Audichron

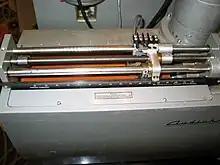
Top view of Temperature mechanism

It consisted of a long rotating drum (perhaps 18 inches long). Recorded on the drum were a series of temperatures (minus 40 °F to 120 °F, or −40 °C to 50 °C). A single soundhead was attached to a lead screw. A thermometer was placed on top of the telephone company central office and connected to the Audichron temperature machine. This would cause the leadscrew to rotate and position the soundhead on top of the correct temperature recording.